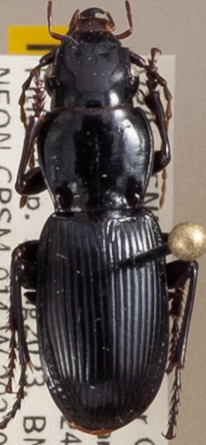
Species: Pterostichus acutipes acutipes
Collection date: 2023-08-15
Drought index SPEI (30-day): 1.282
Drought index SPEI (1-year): -0.156
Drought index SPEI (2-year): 0.594